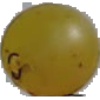
Label: white_grape